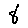
Label: 8